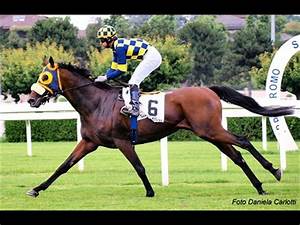
Label: horse